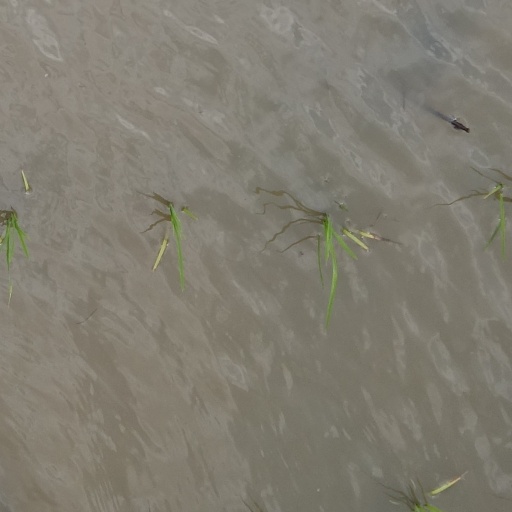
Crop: rice